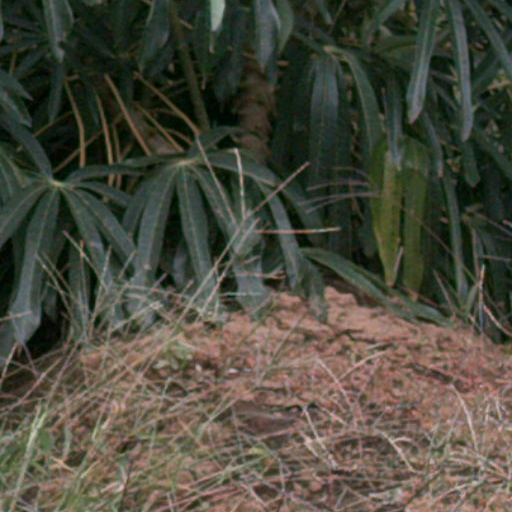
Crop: cassava